Taylors Falls Public Library

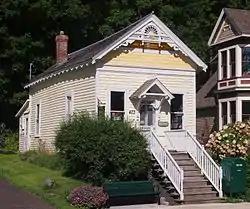
Taylors Falls Public Library from the south-southeast

Taylors Falls Public Library is the public library of Taylors Falls, Minnesota, United States, still operating in its original 19th-century building. Originally constructed as a tailor shop in 1854, the building was remodeled and converted into a library in 1887. Taylors Falls Public Library was listed on the National Register of Historic Places in 1970 for its local significance in the themes of architecture and education. It was nominated for being an intact example of small-town libraries as they existed before Carnegie libraries and bookmobiles and for its Carpenter Gothic/Stick style architecture.